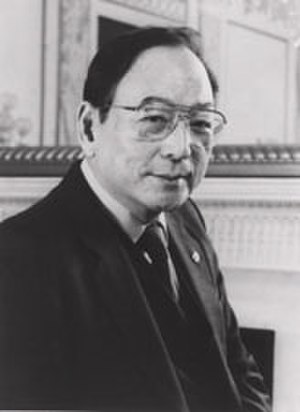
Spark Matsunaga
Spark Matsunaga.
Spark Masayuki Matsunaga var en amerikansk politiker. Han repræsenterede Hawaii og Det demokratiske parti både i USAs senat og Repræsentanternes hus. Han kom ind i Senatet i 1977, efter at have repræsenteret Hawaii i Repræsentanternes hus fra 1971 til 1977. Han døde af prostatakræft i 1990.